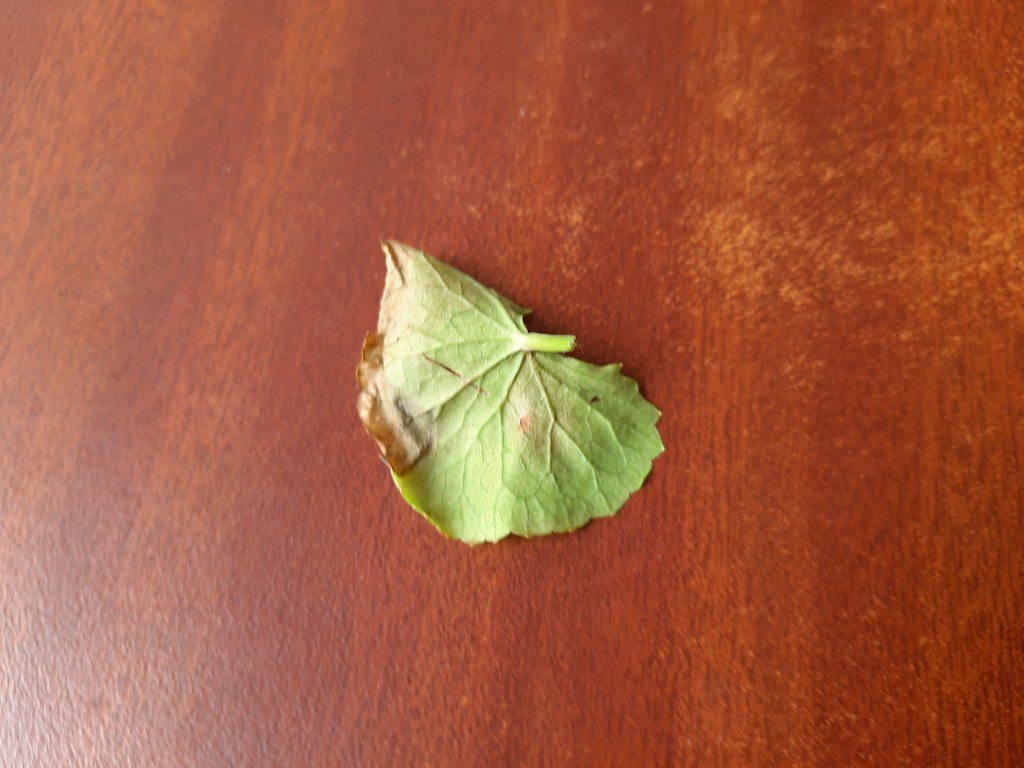
Label: Unhealthy